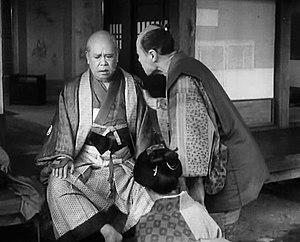
Toranosuke Ogawa, né le 1ᵉʳ décembre 1897 dans le quartier d'Asakusa-ku de l'arrondissement spécial de Taitō à Tokyo et mort le 29 décembre 1967 dans le quartier d'Urawa de la ville de Saitama, capitale de la préfecture du même nom, est un acteur japonais de théâtre et de cinéma.